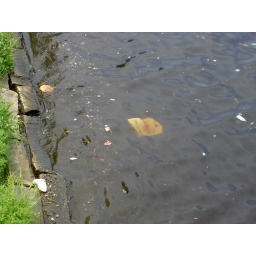
The sign in the water says &amp;quot;Save A Lot&amp;quot; -- but apparently not the river.